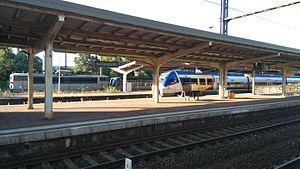
Quais et voies de la gare de Sarrebourg.
La gare de Sarrebourg est une gare ferroviaire française située sur le territoire de la commune de Sarrebourg, dans le département de la Moselle, en région Grand Est.